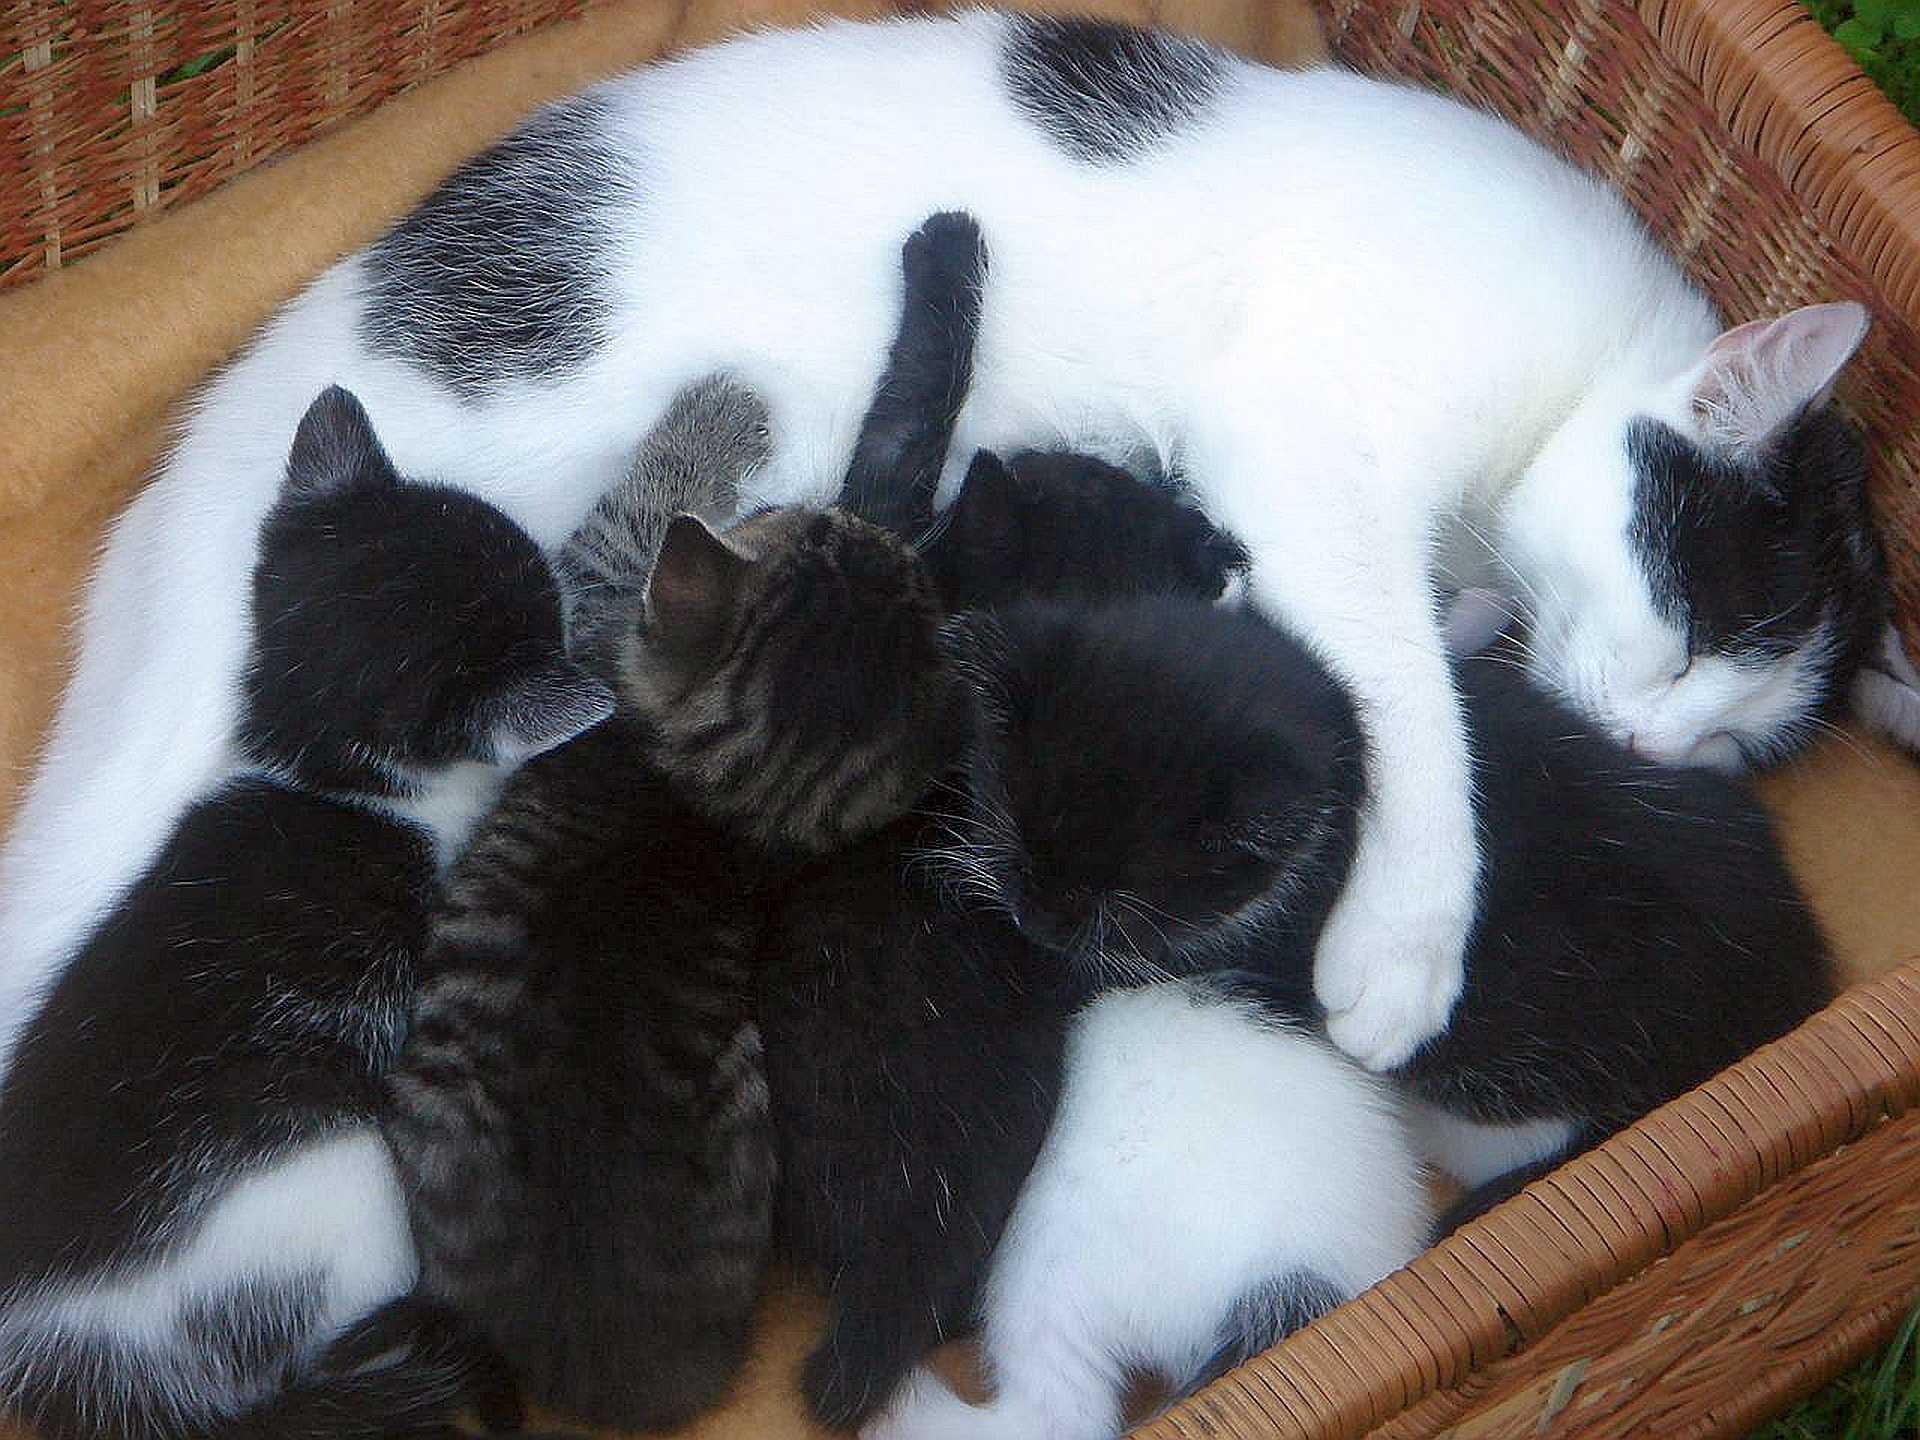
love, kitten, cat, mammal, feeding, nose, whiskers, vertebrate, charge, momma, small to medium sized cats, cat like mammal, dog breed group